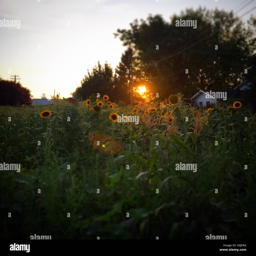
sunflower field with a sunset behind them in beautiful bc